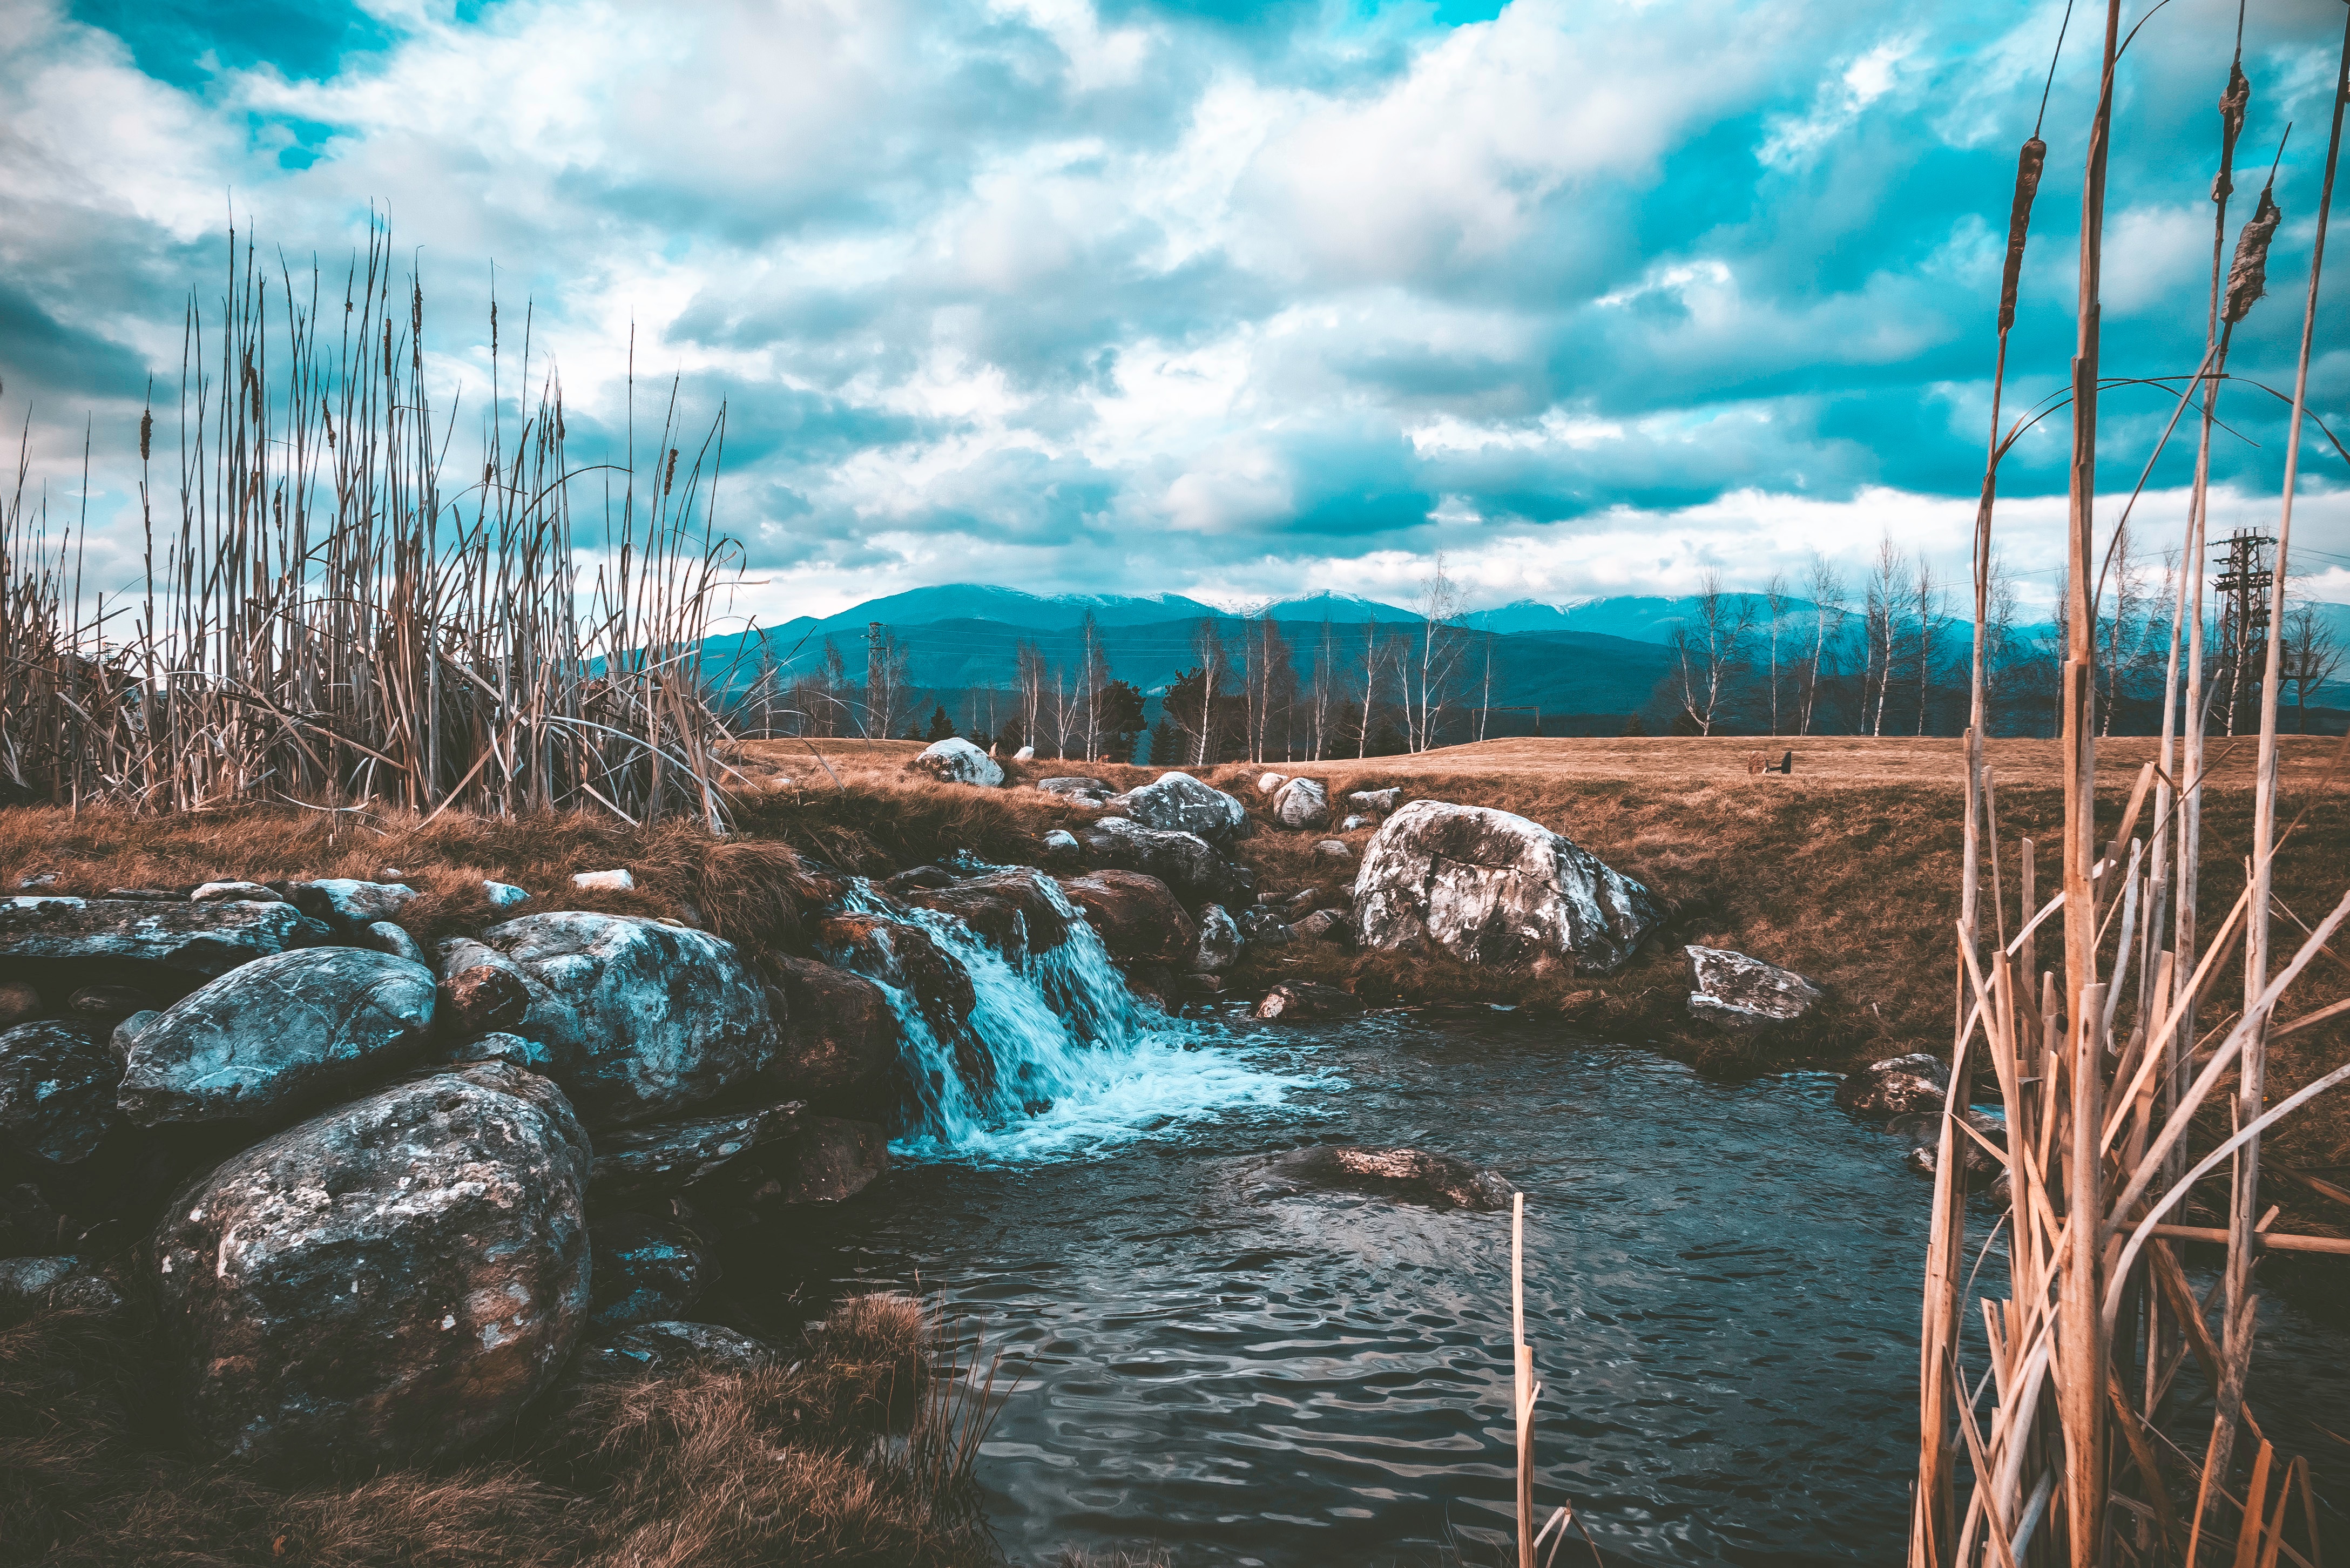
landscape, sea, coast, tree, water, rock, ocean, wilderness, mountain, cloud, shore, lake, river, reflection, lagoon, bay, body of water